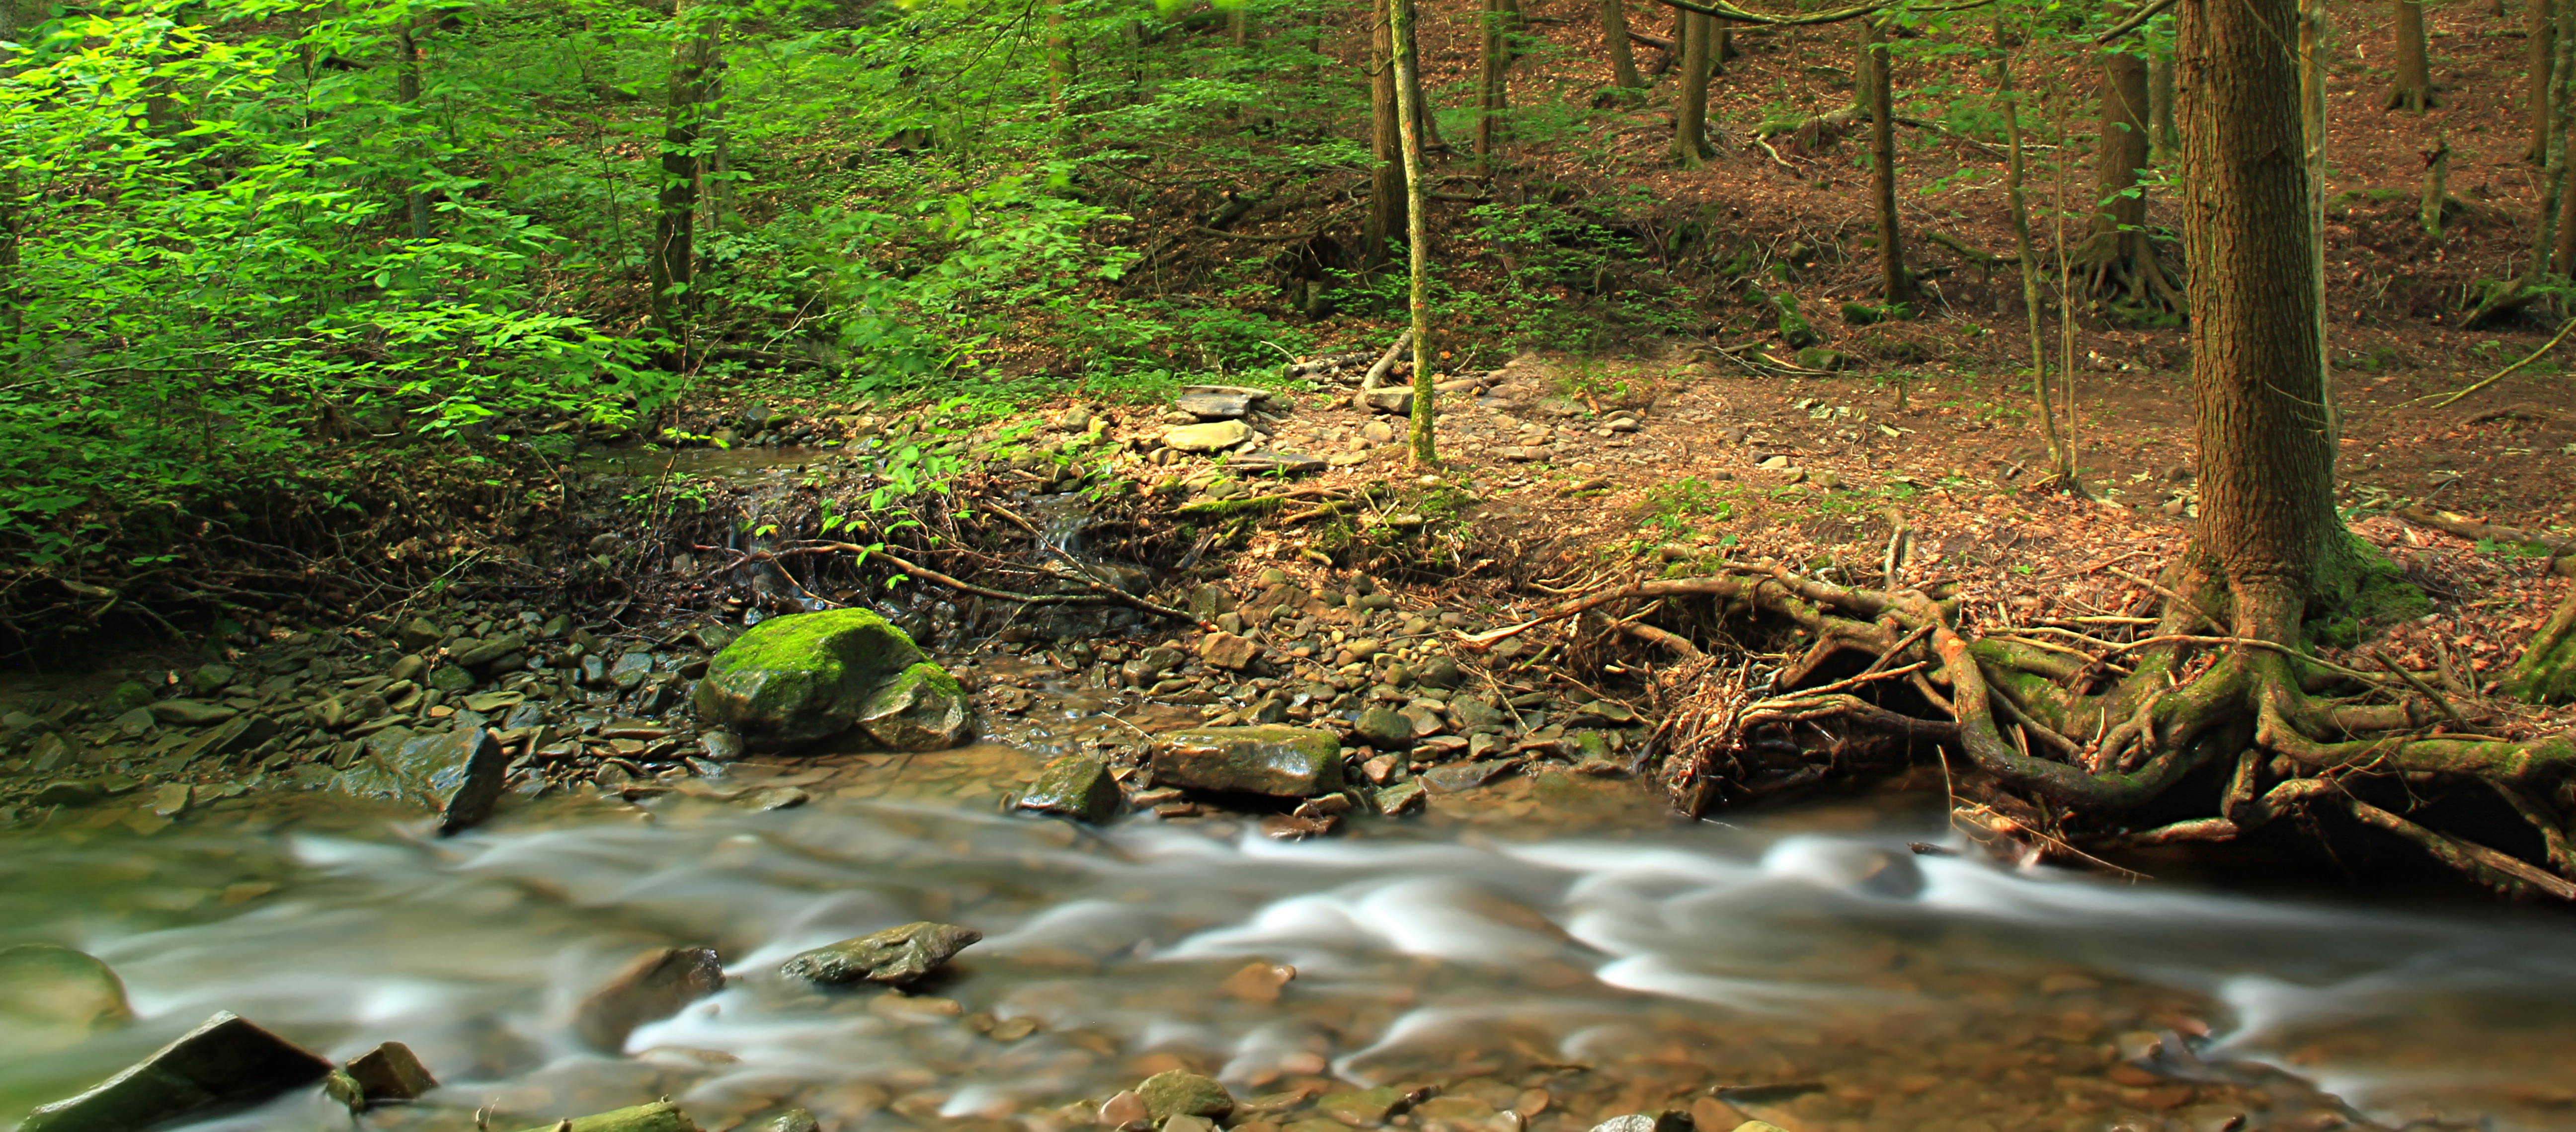
tree, nature, forest, creek, wilderness, hiking, leaf, river, summer, moss, stream, jungle, autumn, body of water, trees, rocks, creativecommons, vegetation, rainforest, wetland, understory, ravine, cascades, pennsylvania, endlessmountains, loyalsockstateforest, roots, leaflitter, sullivancounty, loyalsocktrail, kettlecreekwildarea, woodland, habitat, water feature, ecosystem, watercourse, ogdoniacreek, brunnerdalerun, old growth forest, natural environment, geographical feature